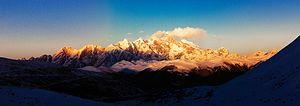
Le Namcha Barwa, aussi écrit Namche Barwa, Namjag Barwa ou Namchak Barwa, est un sommet du Tibet, en Chine, s'élevant à 7 782 mètres d'altitude dans l'Himalaya. Il fait partie des vingt plus hauts sommets au monde par sa proéminence. Il domine de près de 5 000 mètres de haut la boucle formée par le canyon du Yarlung Tsangpo et se trouve dans la réserve naturelle du même nom. Sa première ascension a été réussie en 1992 par une équipe sino-japonaise et n'a jamais été reproduite.